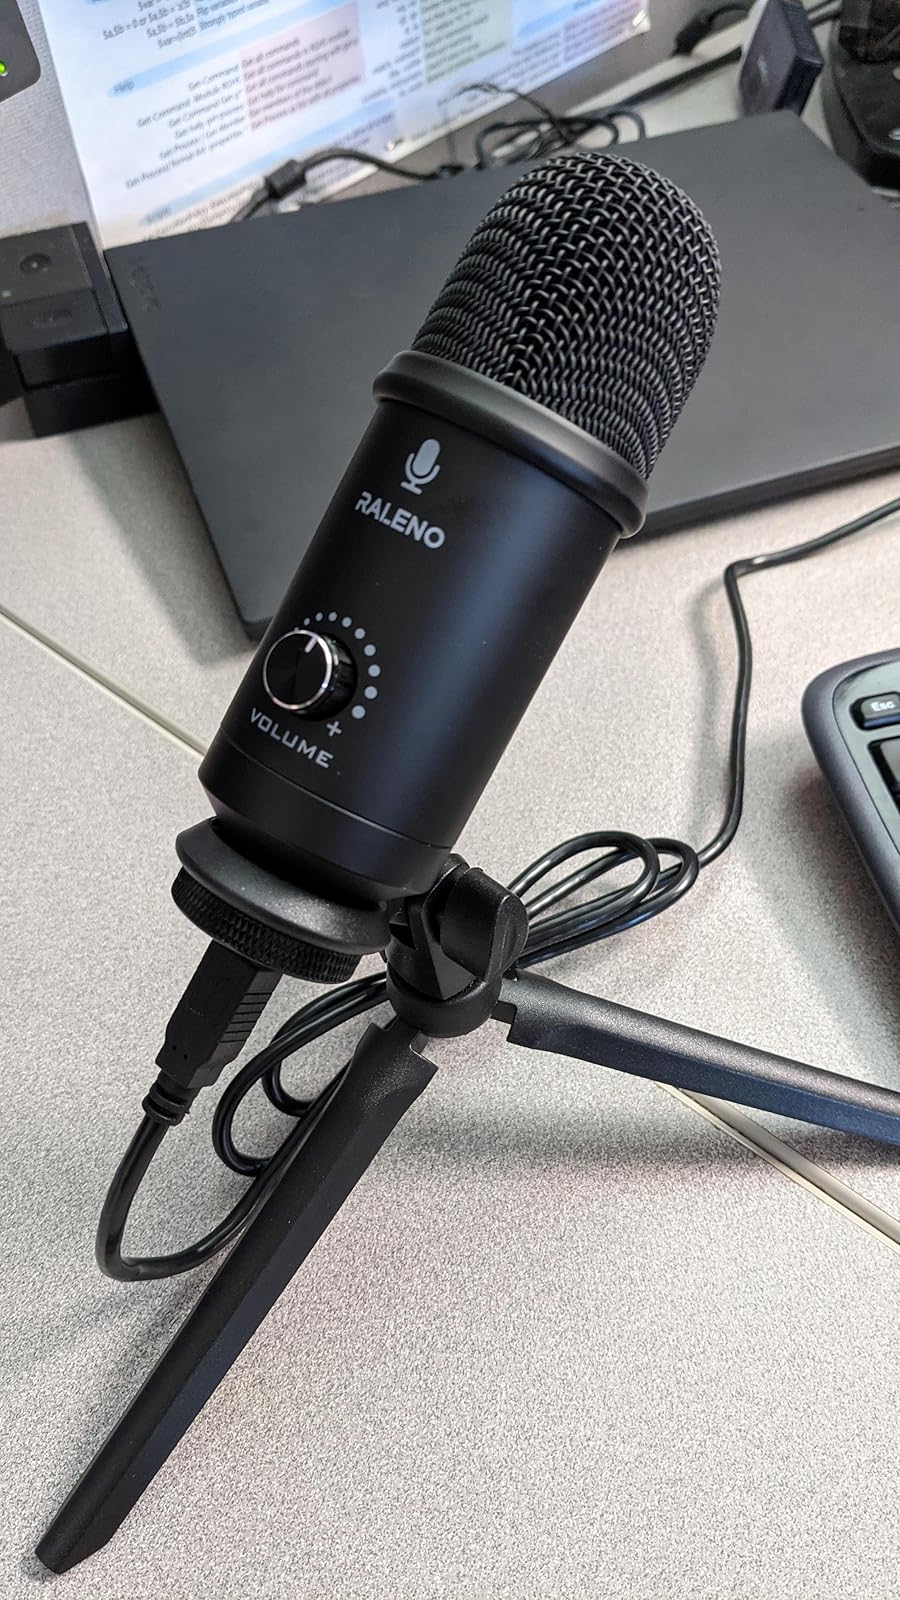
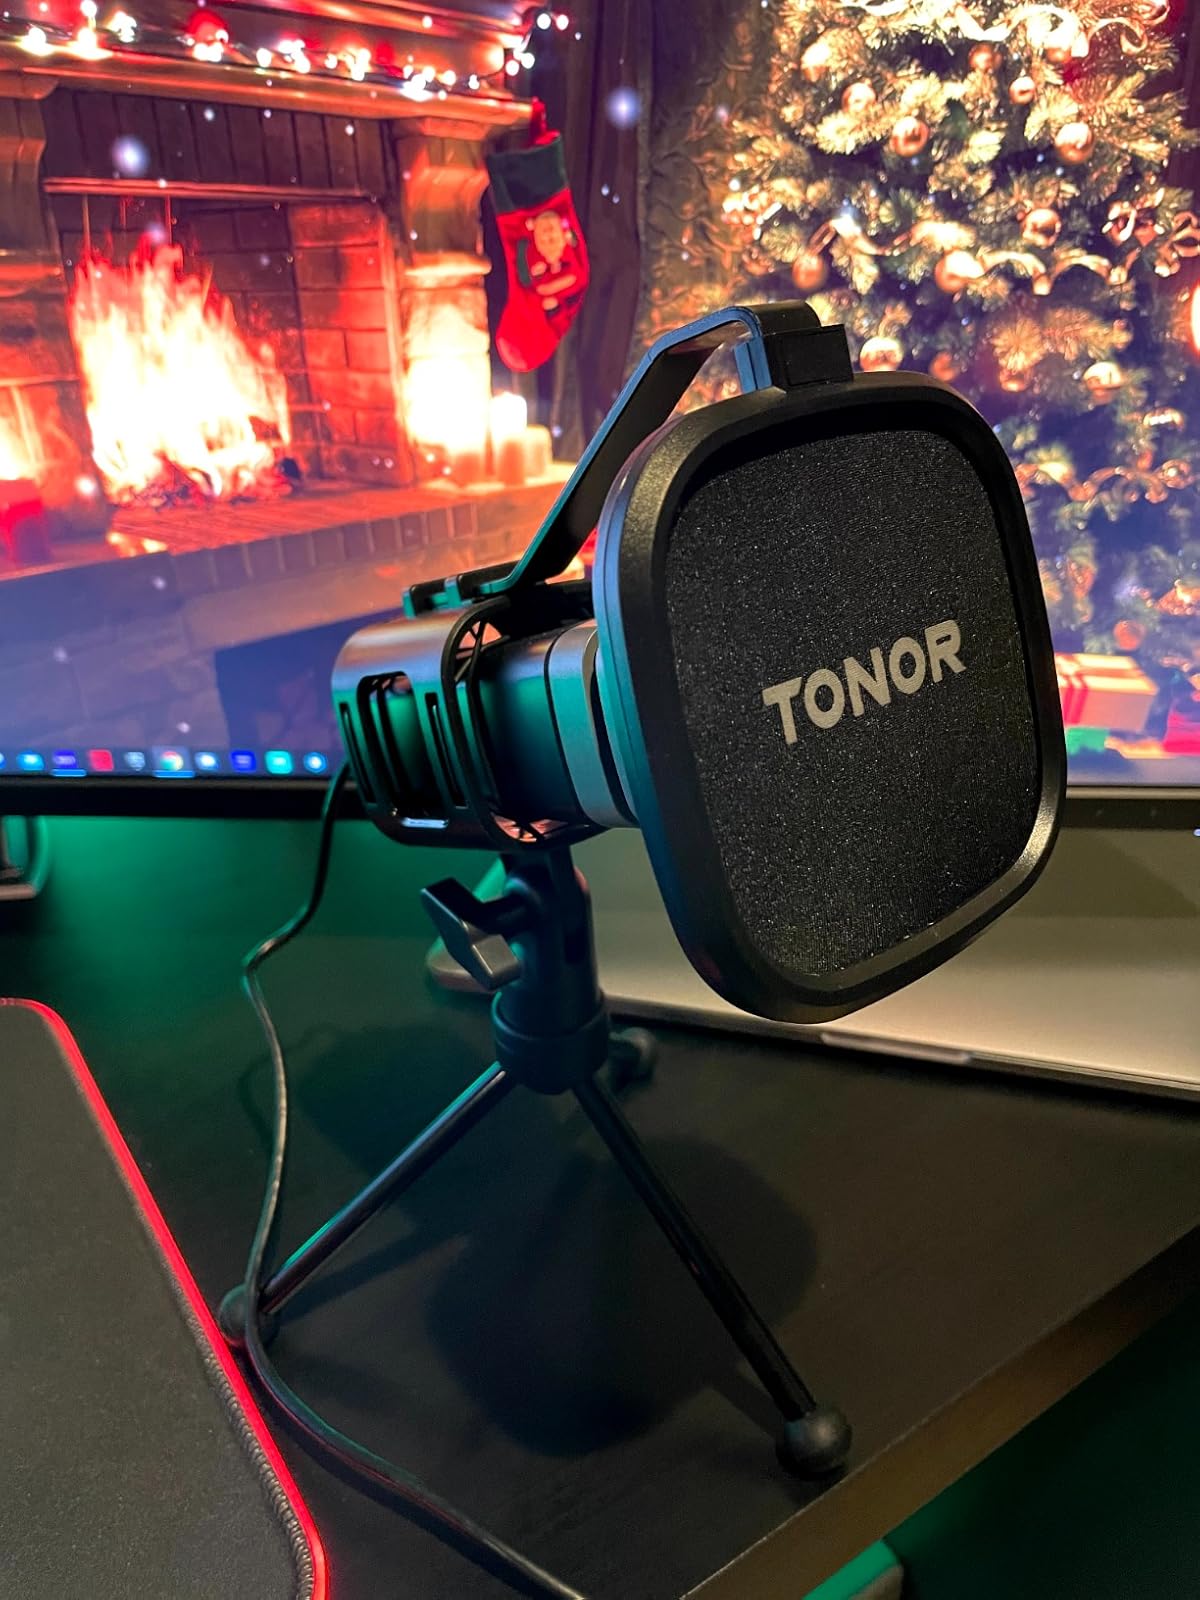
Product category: microphone
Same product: no